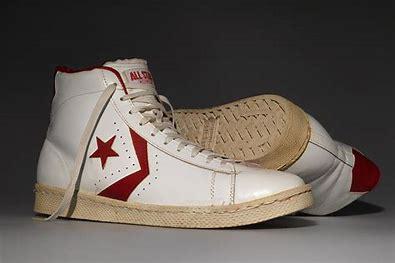
Brand: Converse
Model: Pro Leather